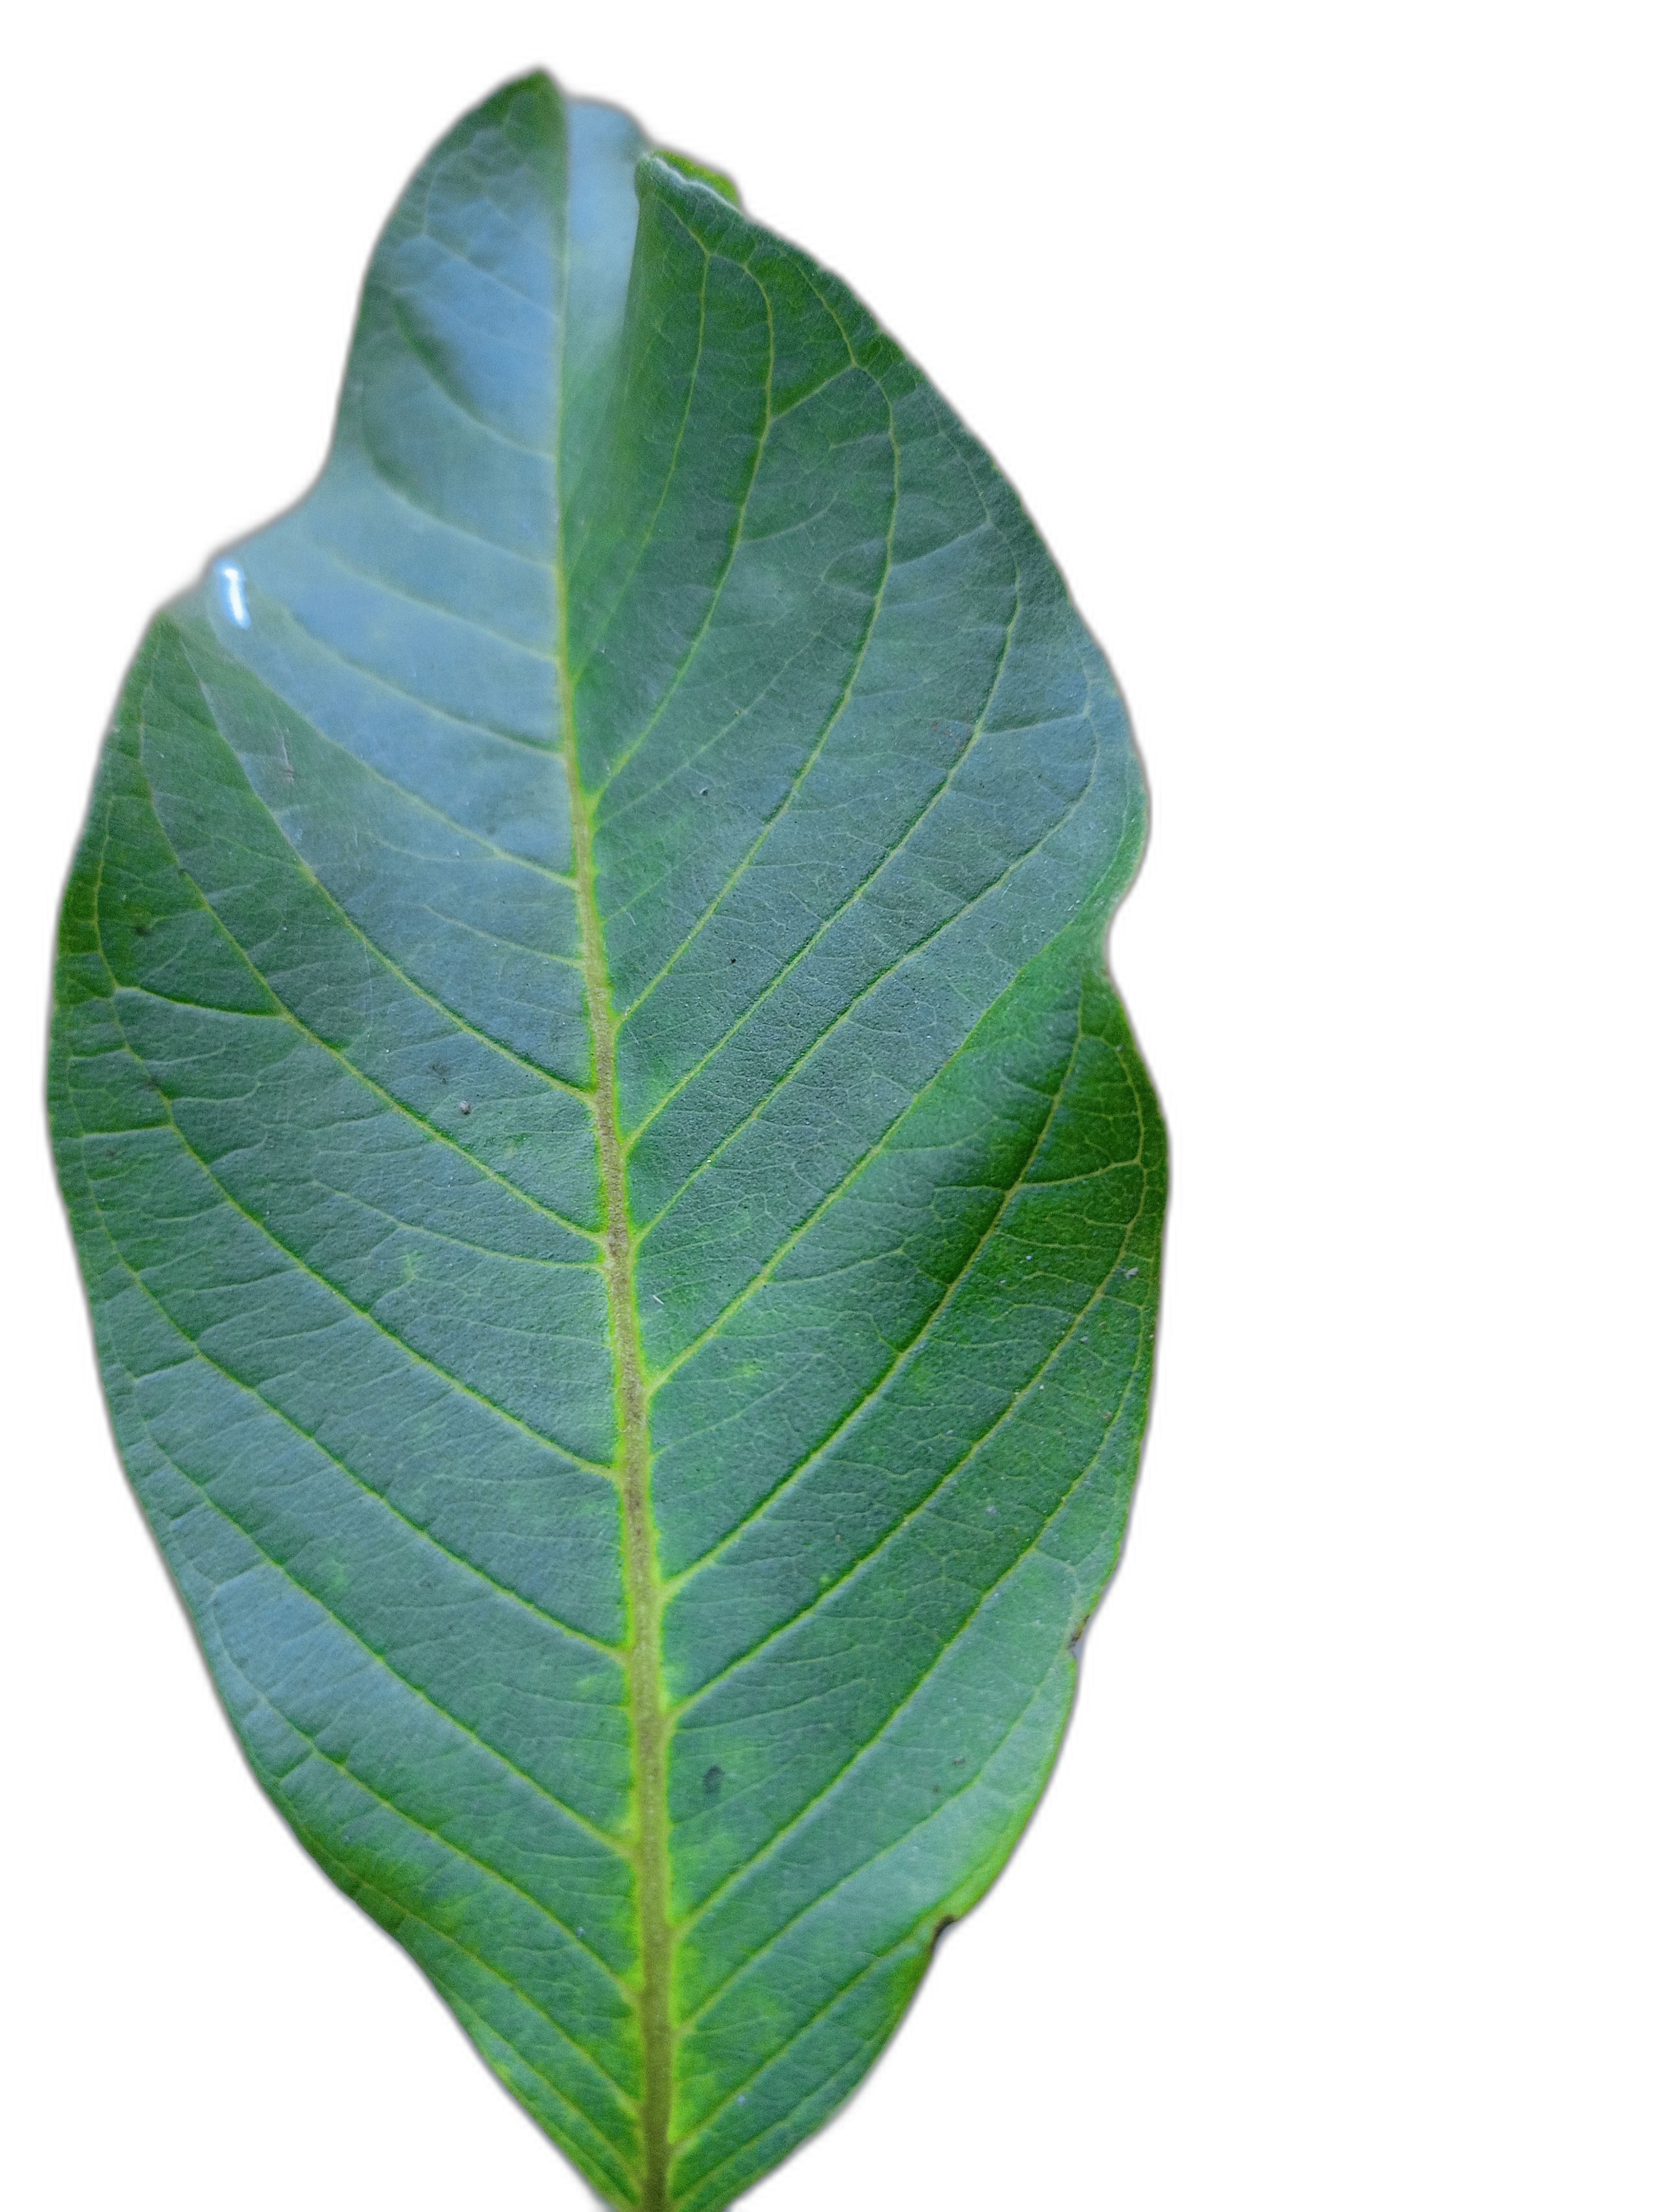
Plant part: leaf
Disease: Healthy